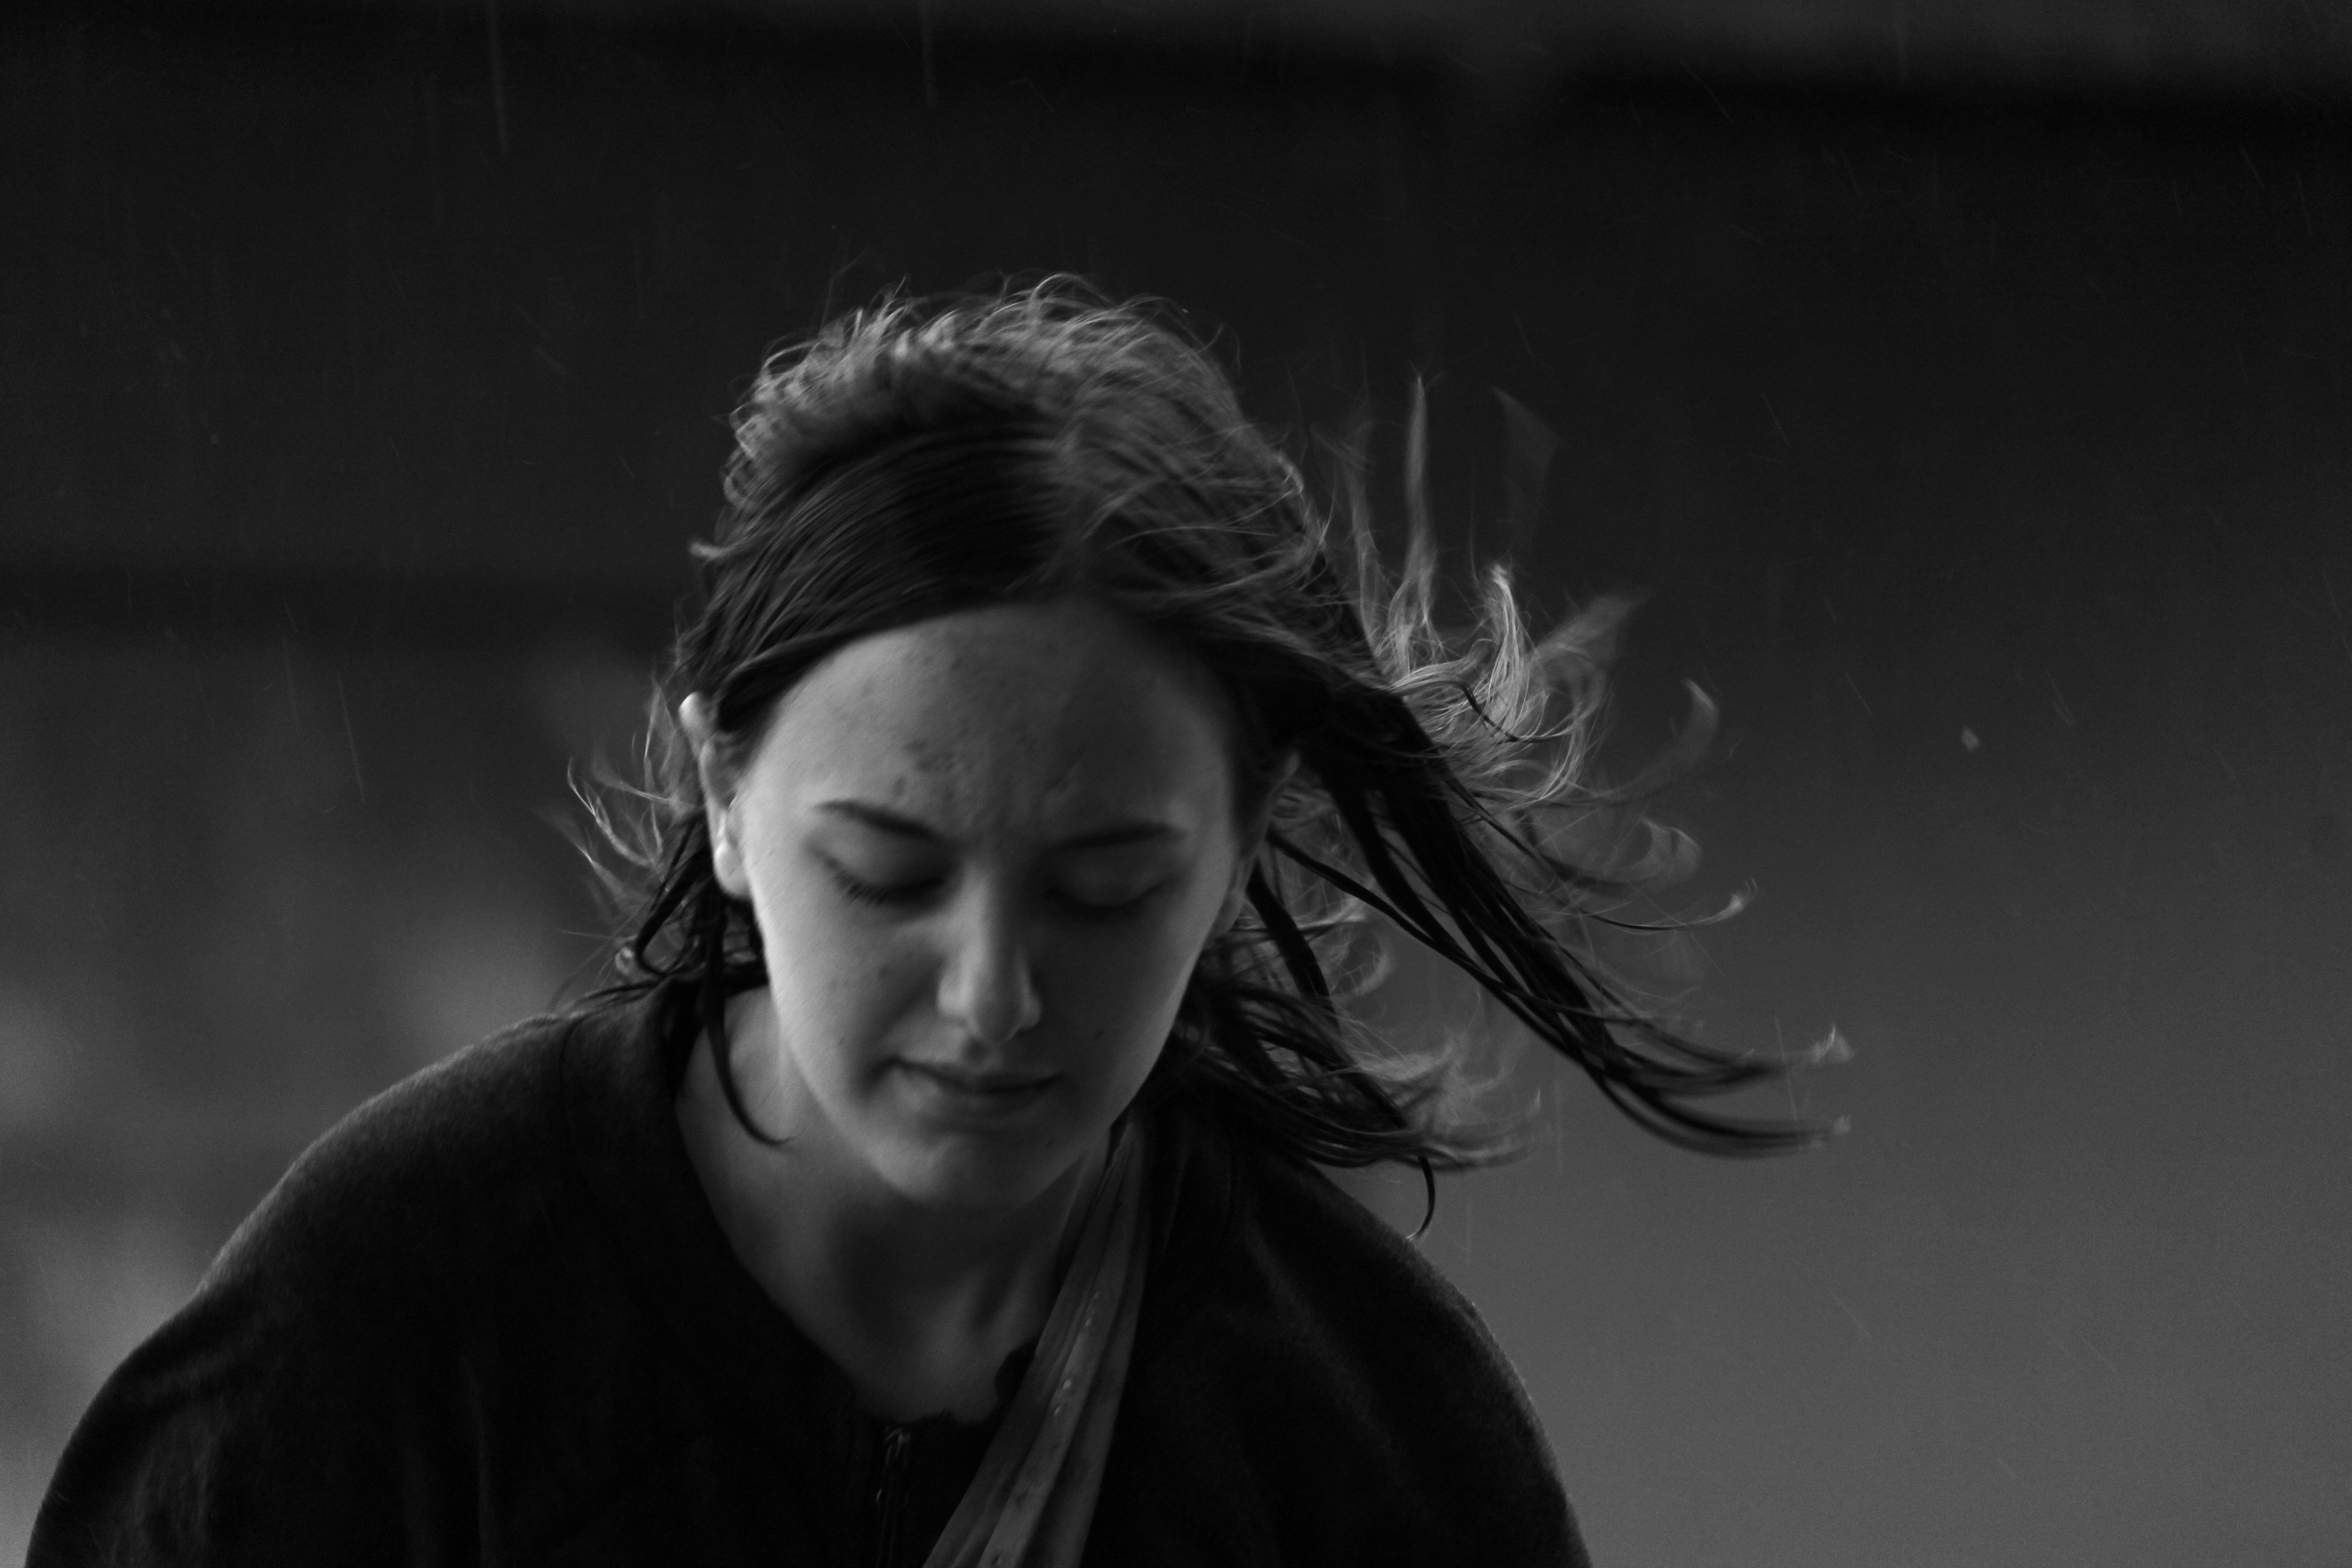
person, black and white, girl, woman, hair, white, street, photography, rain, wind, downtown, summer, female, portrait, model, darkness, black, monochrome, lighting, streetphotography, bw, blackandwhite, canada, eye, glasses, beauty, britishcolumbia, bc, okanagan, contrasts, kelowna, photo shoot, monochrome photography, portrait photography, film noir